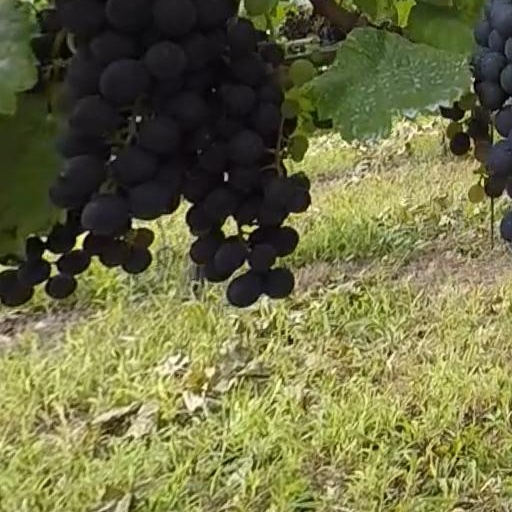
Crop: grape